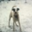
Label: dog